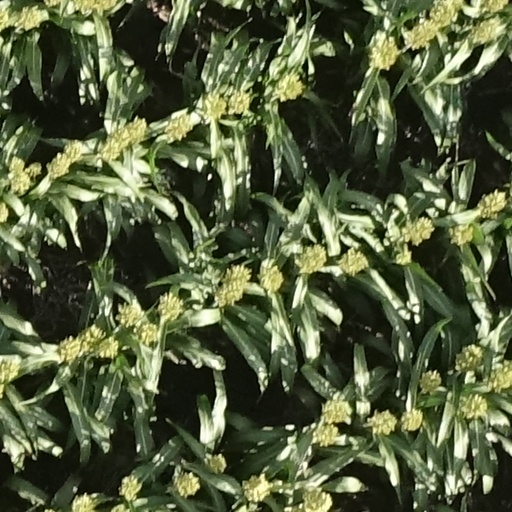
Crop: sorghum